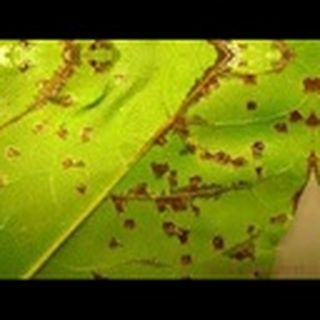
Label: cotton_bacterial_blight